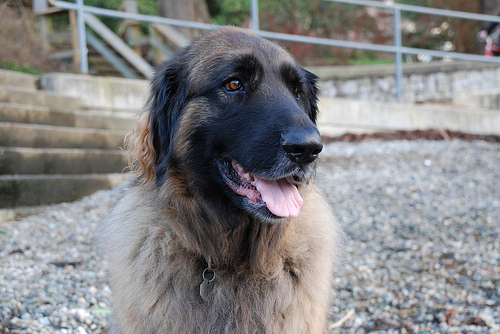
Breed: leonberger